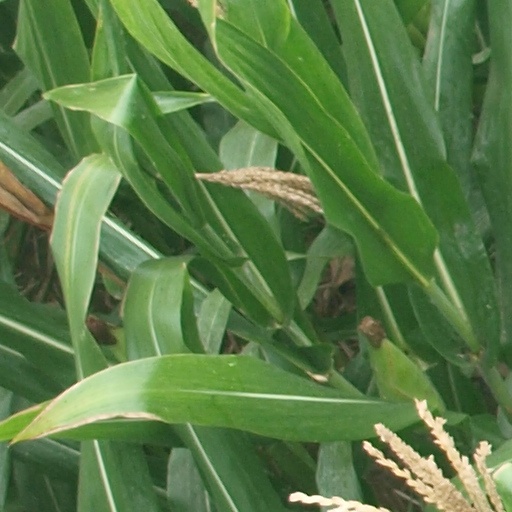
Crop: maize; corn